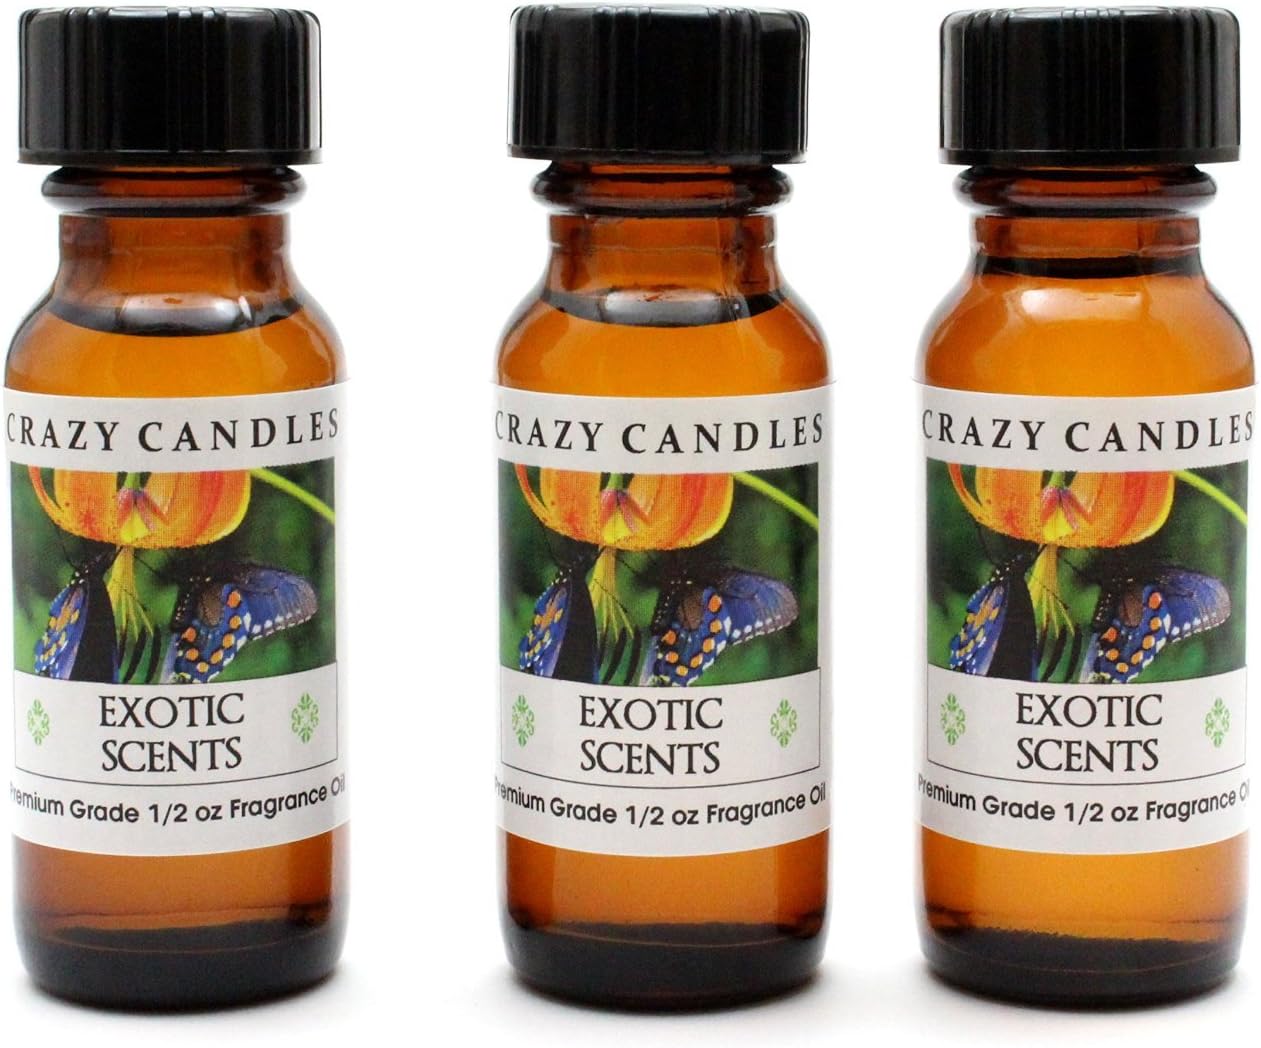
Exotic Scents Ab 3 Bottles 1/2 Fl Oz Each (15ml) Premium Grade Scented Fragrance Oil (Blend of Watermelon, Mandarin, Passionfruit, Leaves, Water Hyacinth, Tuberose, Creme Brulee, Vanilla,Patchouli)
Category: Amazon Home
Highest Premium grade quality oils. Our Fragrance Oils are specifically formulated to be used for Burning, candle making and soap making or they can be used to scent incense and toiletry products. They are even perfect for direct application. Premium grade oils are the best and most popular all around oils to use. The premium grade is an enhanced formula, providing additional strenght. This is the best oil to use for burning, scenting candle wax, melt and pour soap bases, cold process soap recipes and bath & body products. WARNING: For external use only ! If irritation occurs, discontinue use. Avoid contact with eyes. Keep out of reach of children.
Features: About This Fragrance: Lovers of fresh, modern fruity-florals will love our re-creation of this top-selling fragrance. Top notes of watermelon, mandarin, and passionfruit lead to a flowery green middle of marigold, crushed leaves, water hyacinth, and tuberose absolute, atop a sweet bed of creme brulee, vanilla, precious woods, and patchouli. All 3 Bottles are the same scent. | 3 Glass Bottles - Each 1/2 FL oz (15ML). Total of 1.8 FL Ounces or (45ML) Premium grade scented Fragrance oils. | Premium grade oils are extremely rich, authentic, and long lasting. The best and most popular all around oils to use. The premium grade is an enhanced formula, providing additional strength. This is the best oil to use for burning, scenting candle wax, melt and pour soap bases, cold process soap recipes and bath & body products. | Our Fragrance Oils are specifically formulated to be used for burning, candle making and soap making or they can be used to scent incense and toiletry products. They are even perfect for direct applications. | Made in the USA. Highest quality Premium scented Fragrance Oils.